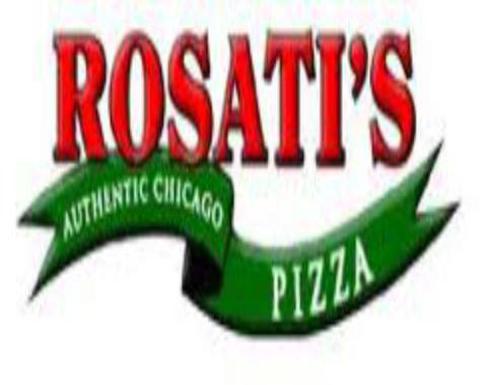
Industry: Food